House of Scientists (St. Petersburg)

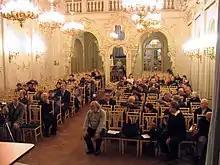
Meeting of the St Petersburg Mathematical Society in the House of Scientists, St Petersburg, 22 December 2005

The House of Scientists in St Petersburg was the first House of Scientists established in Russia. It was initiated by the Petrograd Commission for the Improvement of the Life of Scientists (PetroKUBU) on January 31, 1920. It was established in the Vladimir Palace, former residence of Grand Duke Vladimir Alexandrovich of Russia. It is located on the Palace Embankment, a street that runs along the bank of Neva River in Central Saint Petersburg.